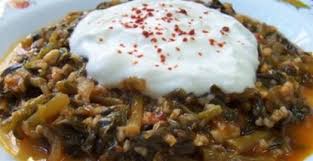
Yemek: ispanak